Electronic waste in India

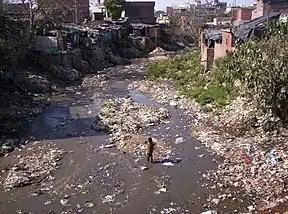
A child walks in a trash-laden river in the Indian Himalayas.

E-waste is a repository of numerous hazardous substances that pose significant risks to both human health and the environment. Unfortunately, it is frequently disposed of without adequate safety measures in place. This is largely because a substantial portion of e-waste is processed illegally by workers operating outside of formal, regulated systems. These informal laborers often employ unregulated and perilous recycling methods, leading to potentially severe health consequences. Regrettably, the recycling labor force exhibits a low literacy rate and limited awareness of the hazards associated with e-waste. Consequently, many of these workers unwittingly partake in activities that jeopardize their health. In Delhi alone, an estimated 25,000 workers including children are involved in crude e-waste dismantling units—annually these units dismantle 10,000–20,000 tons of e-waste with bare hands. They lack proper personal protective equipment and are exposed to toxins through the e-waste. The materials that are not recycled by waste pickers are often left in landfills or burned. Both methods can lead to toxic chemicals leaking into the air, water and soil. Workers in these facilities often do not have adequate safety gear and exposure to e-waste can lead to many health issues. Exposure can happen directly or indirectly through skin contact, inhalation of fine particles and ingestion of contaminated dust. Potential health outcomes from e-waste exposure include changes in thyroid functions, poor neonatal outcomes, including spontaneous abortions, stillbirths and premature births. Side effects also included changes in behaviors and decreased lung function. There is also evidence of significant DNA damage.